Clark Brothers Factory No. 1

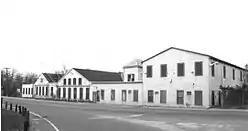
Factory complex, 1988

The Clark Brothers Factory No. 1 was a historic industrial complex at 1331 South Main Street in the Milldale area of Southington, Connecticut. Developed beginning in the 1850s, it was one of the nation's largest sources of carriage bolts. The complex listed on the National Register of Historic Places in 1988 consisted of a group of brick buildings dating to 1893 and later. It has since been entirely demolished, and the land stands vacant and overgrown.